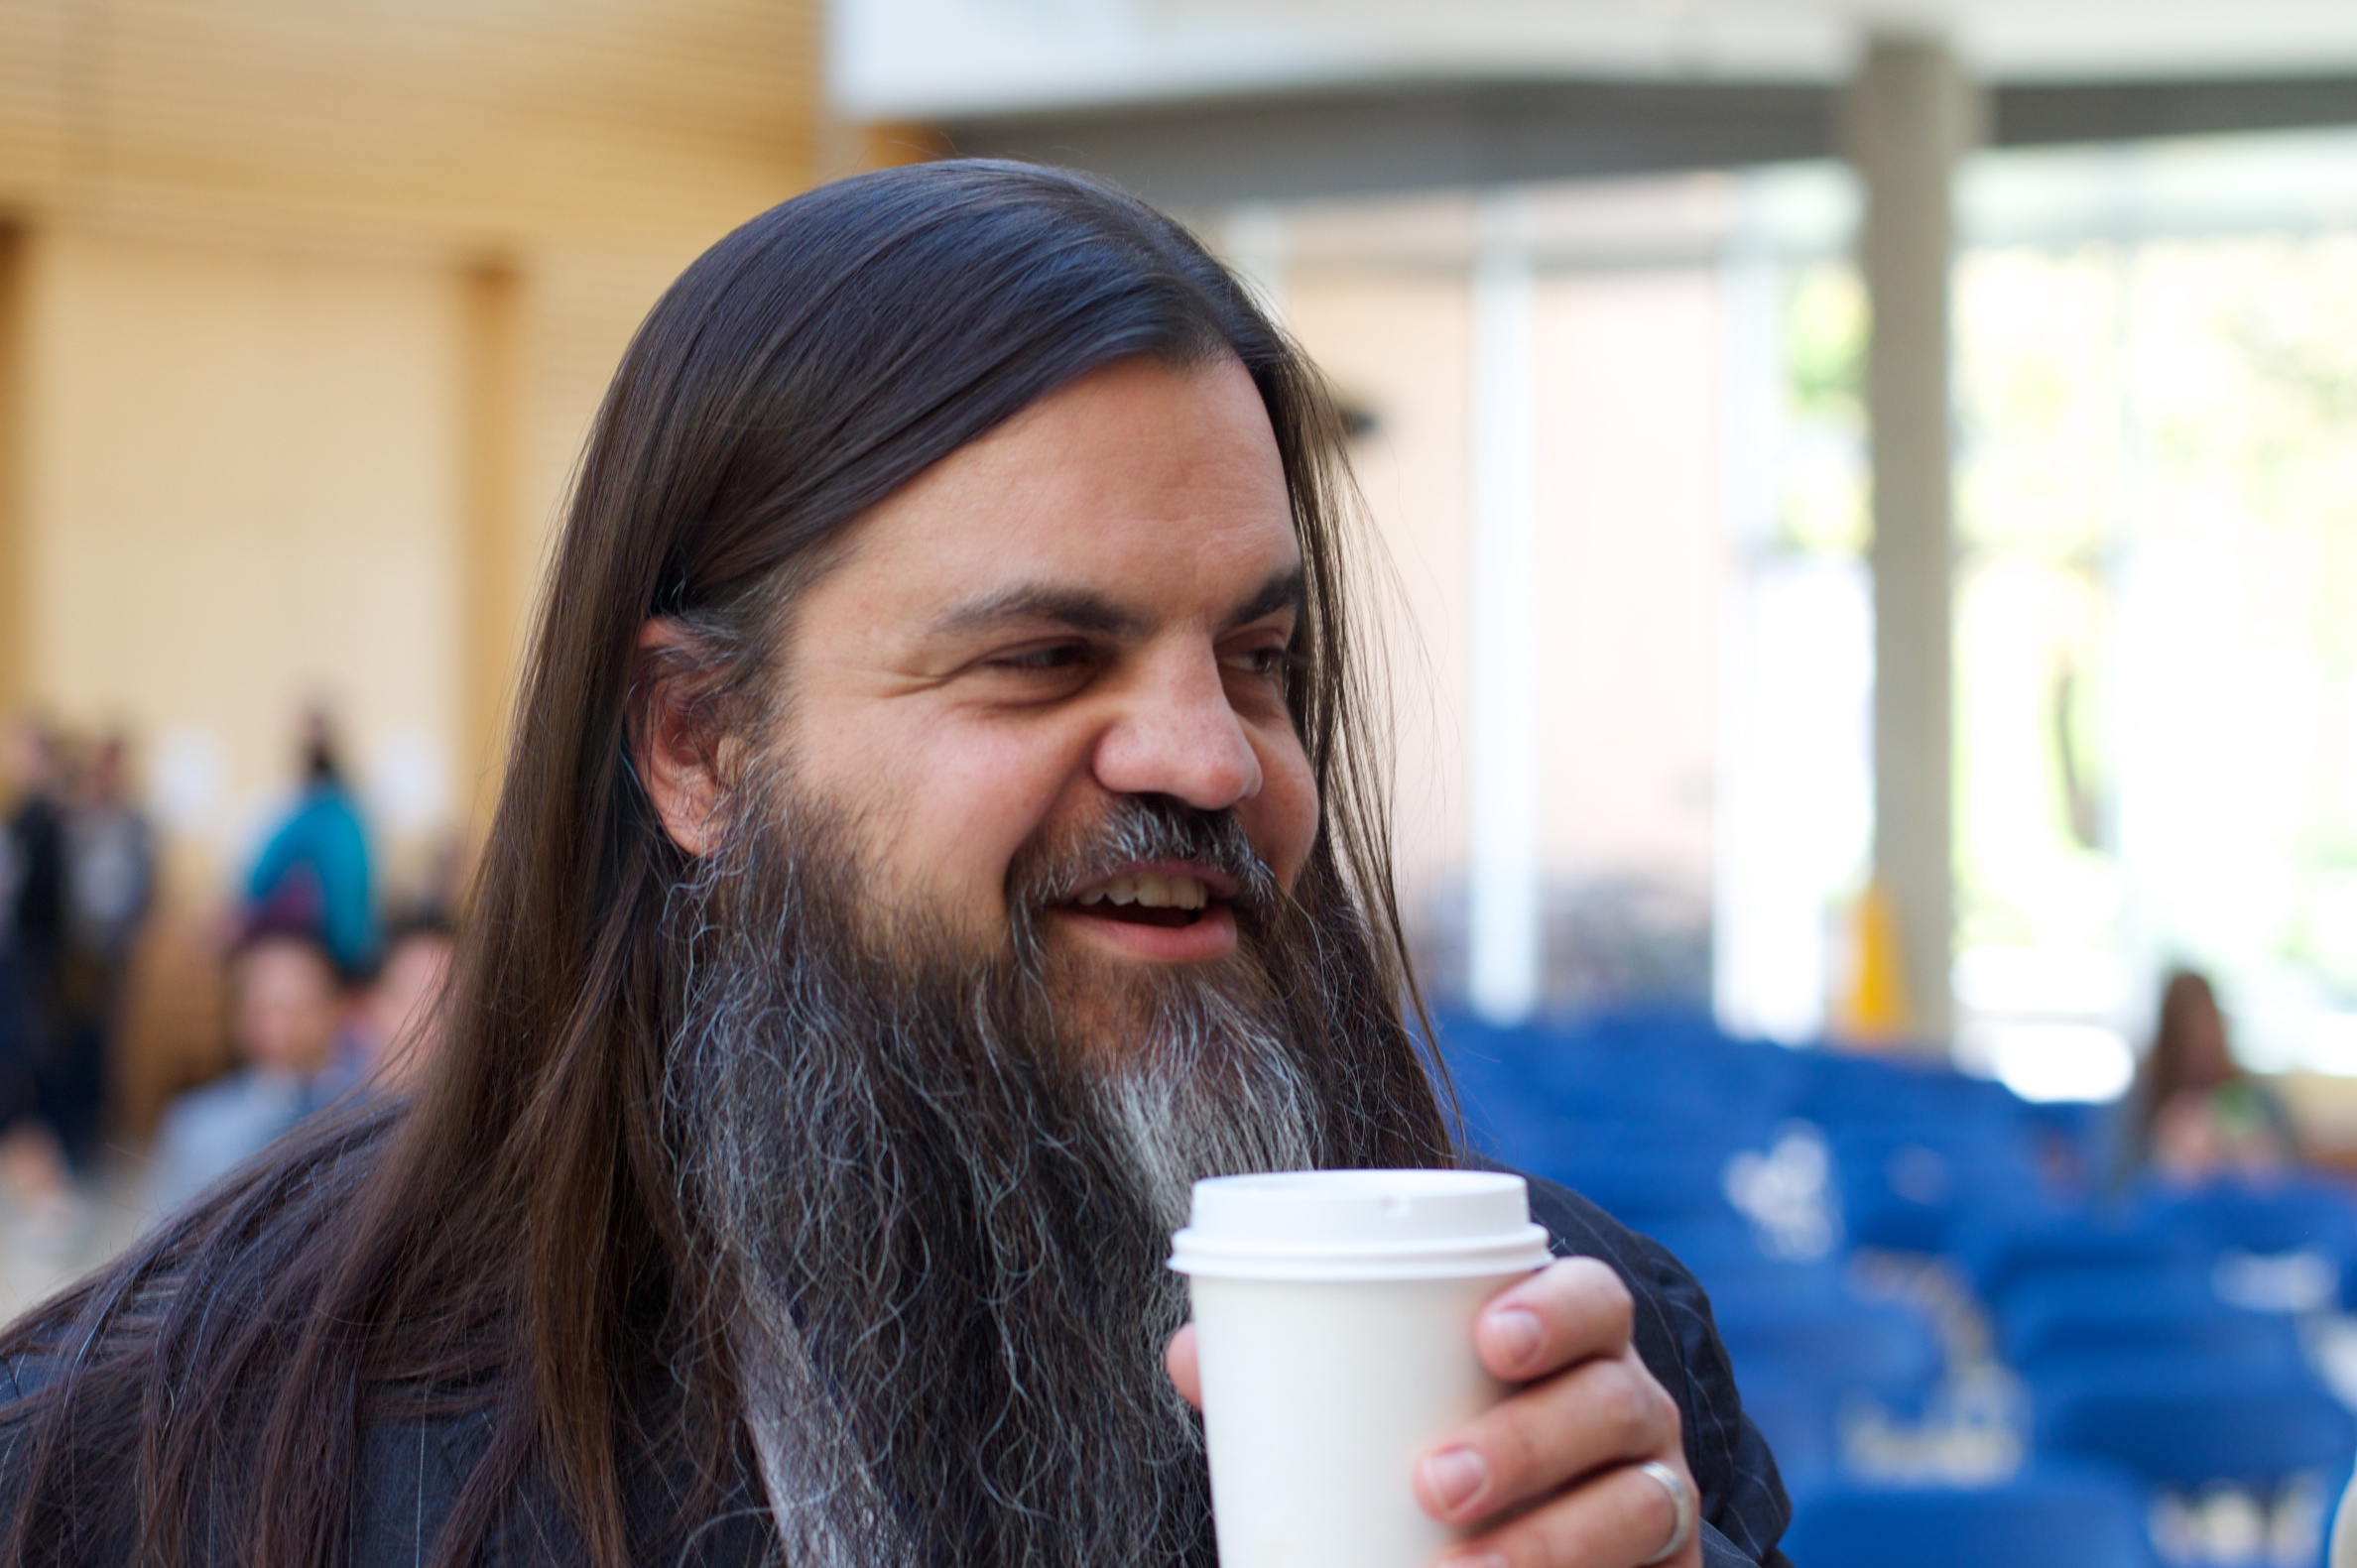
person, people, hair, hairstyle, beard, beauty, northernvoice10, northernvoice, facial hair, human action